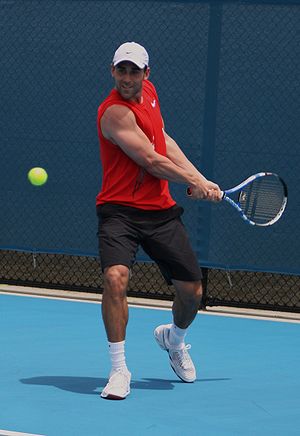
Bobby Reynolds
Bobby Reynolds er en amerikansk tennisspiller, der blev professionel i 2003. Han har, pr. maj 2009, vundet en enkelt ATP-doubleturnering, men har fortsat sin første single-titel til gode.